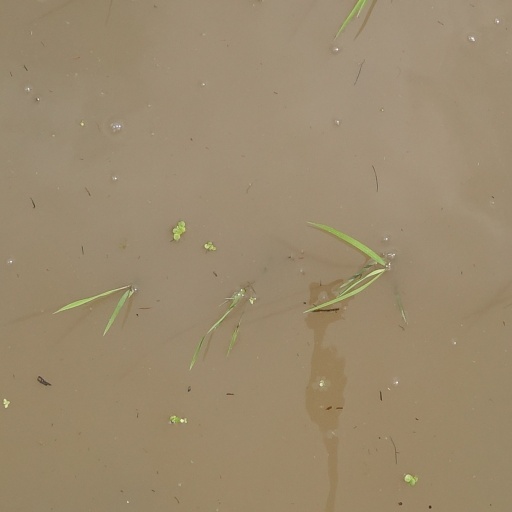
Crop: rice